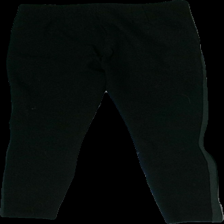
View: back
Type: Tights
Category: Ladies
Brand: Zara
Colors: Black, Green, White
Material: 100% Viscose
Pattern: Other
Cut: Tight
Size: M
Damage: Damaged zipper
Damage location: top center
Damage 2: hole
Damage 2 location: middle right
Price range: 100-150
Recommended usage: Reuse
Description: Black leggings with zipper and colored stripes